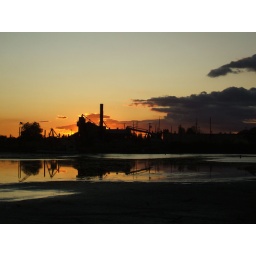
Sunset over what remains of the old Champion Mill. Late summer low water level on Cheadle lake